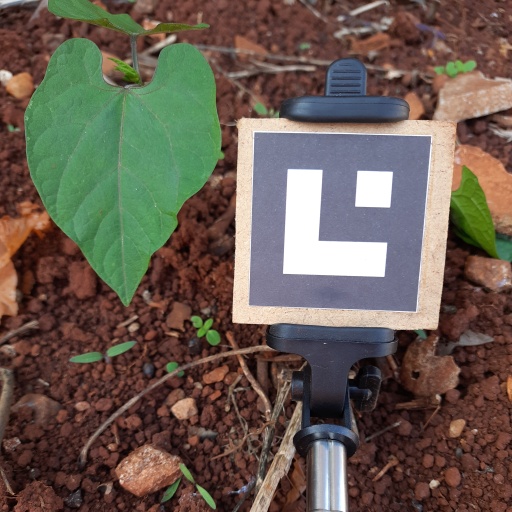
Observations: wavy surface, no eating holes, under shade